Norris Winslow

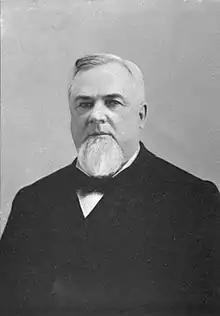
Winslow

Norris M. Winslow (May 19, 1835 – May 10, 1900) was an American banker, merchant and politician based primarily in Watertown, New York, who built almost 100 buildings in the city.